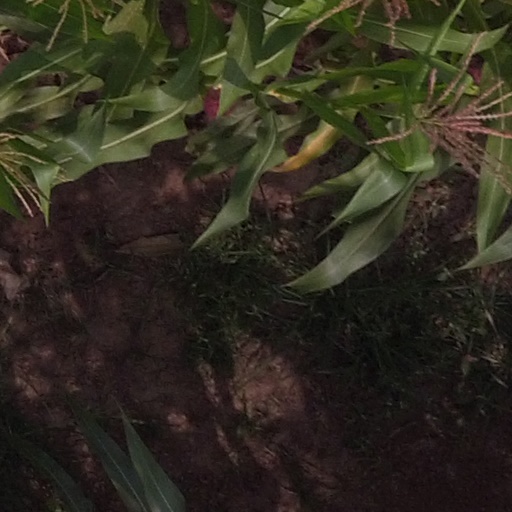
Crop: maize; corn